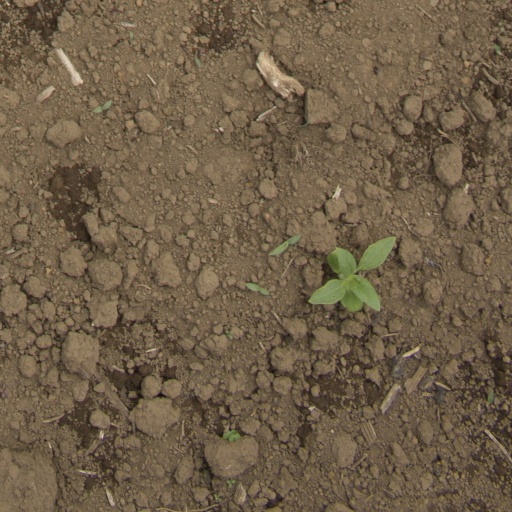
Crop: Jerusalem artichoke